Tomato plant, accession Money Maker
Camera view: vertical (180 deg); turntable rotation: 90 degrees
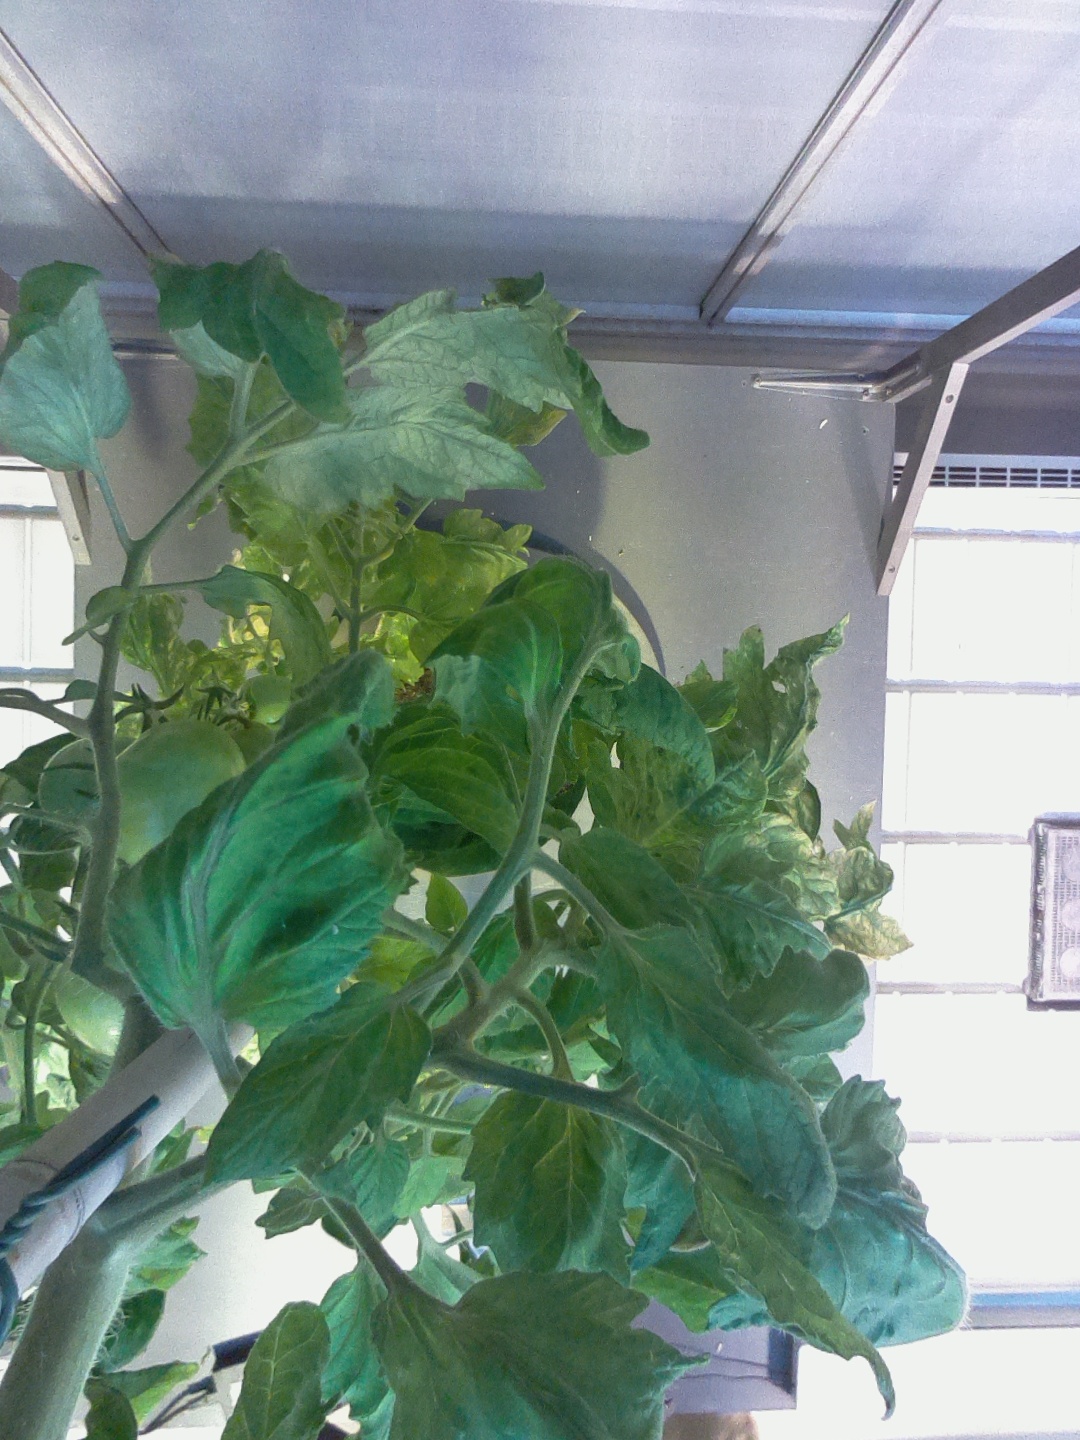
BBCH growth stage 78: 80% -90% of final fruit size